Estádio Municipal Zinho de Oliveira

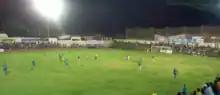
The Estádio Municipal Zinho de Oliveira

The Estádio Municipal Zinho de Oliveira, known as Zinho Oliveira, is a Brazilian football stadium located in the city of Marabá, in the state of Pará.